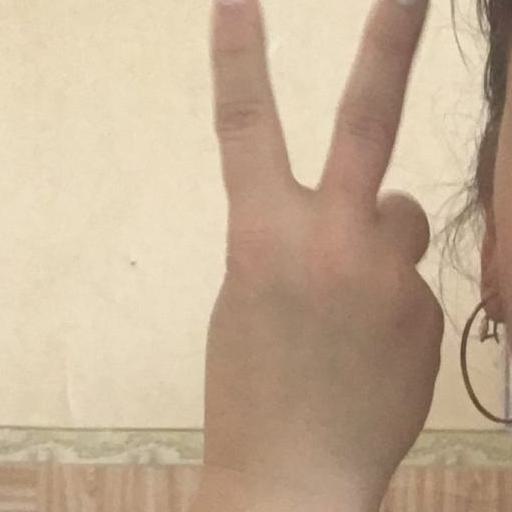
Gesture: peace_inverted